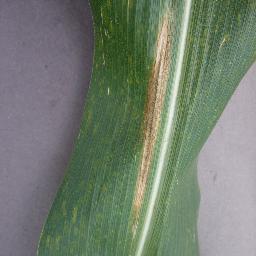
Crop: corn
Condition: (maize)_northern_blight